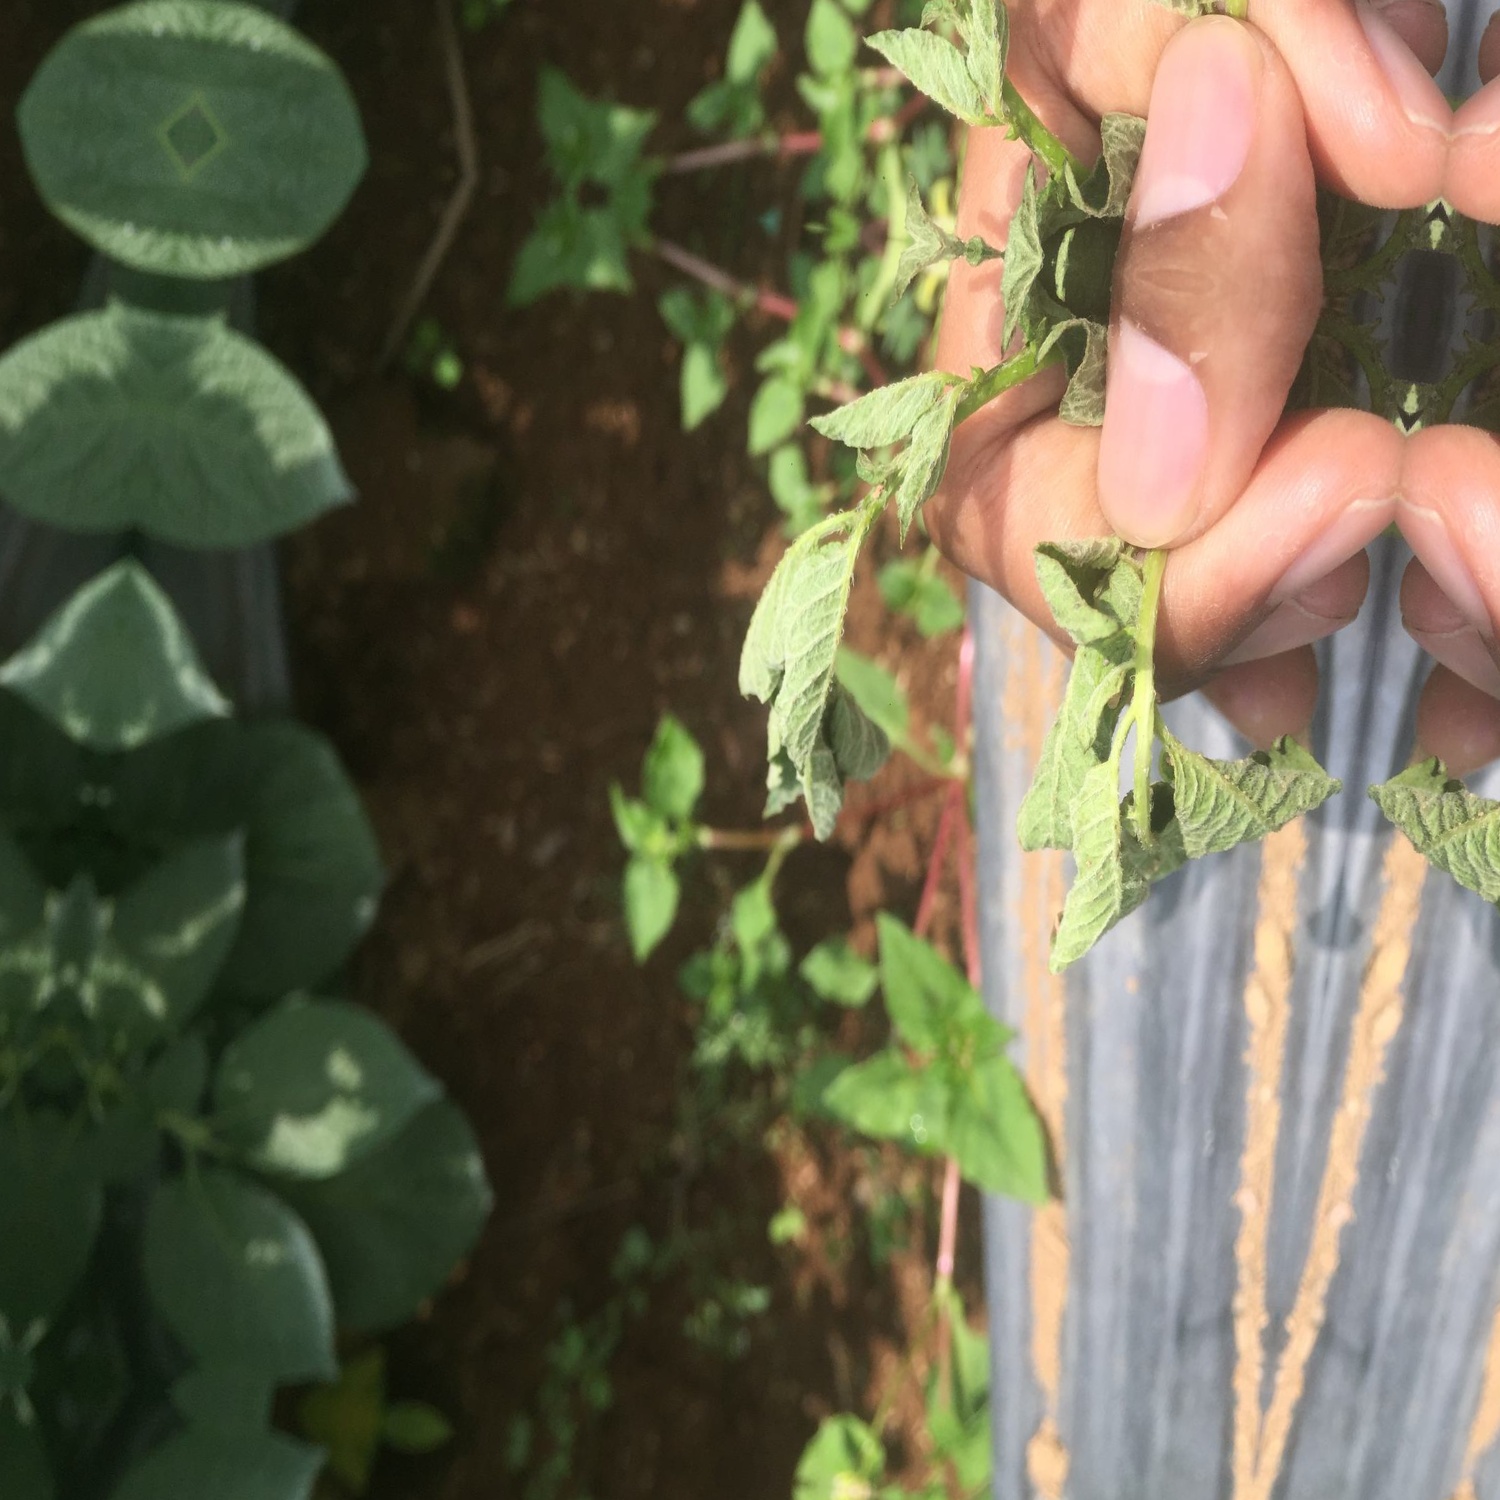
Etiqueta: Pudricion_Parda